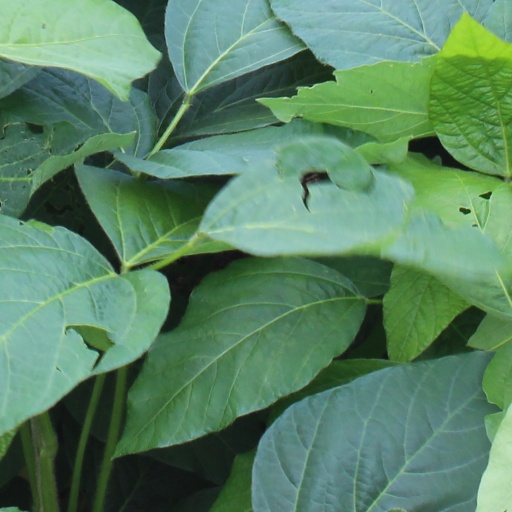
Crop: soybean